Gardening in Scotland

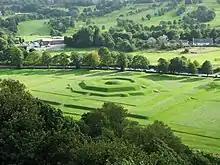
The King's Knot Garden below Stirling Castle

Gardens, as designated spaces for planting, first came to Scotland with Christianity and monasticism from the sixth century. The monastery of Iona had such a garden for medicinal herbs and other plants and tended by an Irish gardener from the time of Columba (521–597). By the late Middle Ages gardens, or yards, around medieval abbeys, castles and houses were formal and in the European tradition of herb garden, kitchen garden and orchard. Such gardens are known to have been present at Pluscarden Priory, Beauly Priory and Kinloss Abbey and created for the Bishop of Moray at Spynie in the mid-sixteenth century. The gardens of castles and estate houses were often surrounded by defensive walls and they sometimes adjoined a hunting park. Urban houses had gardens as part of burgage plots that stretched behind houses, often used to produce vegetables such as kale and beans.